NGC 68

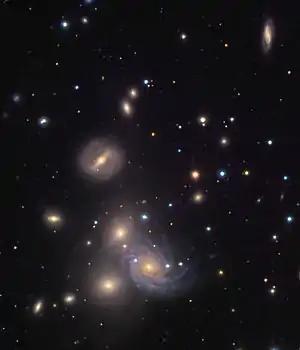
NGC 68 is the elliptical galaxy located directly to the left of spiral galaxy NGC 70. Also in this photo is NGC 71 located directly above NGC 70 and NGC 68.

NGC 68 is a lenticular galaxy, and the central member of the NGC 68 group, in the constellation Andromeda. The galaxy was discovered on September 11, 1784, by William Herschel, who observed the NGC 68 group as a single object and described it as "extremely faint, large, 3 or 4 stars plus nebulosity". As such, his reported location is between NGC 68, NGC 70, and NGC 71. By the time Dreyer looked at the galaxies to add to the NGC catalog, however, he was able to tell that the single galaxy observed by Herschel was in fact 3 adjacent galaxies, and cataloged them as NGC 68, NGC 70, and NGC 71.